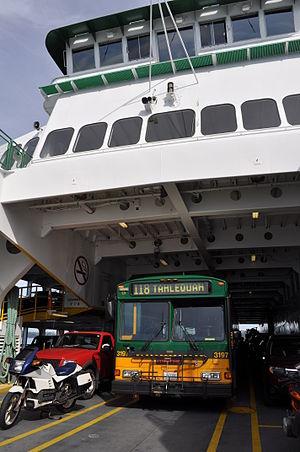
Un mode de transport est une forme particulière de transport qui se distingue principalement par le véhicule utilisé, et par conséquent par l'infrastructure qu'il met en œuvre.